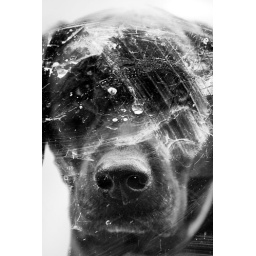
My lab smearing slimy snot all over our sliding glass door yet again. Gotta love it.